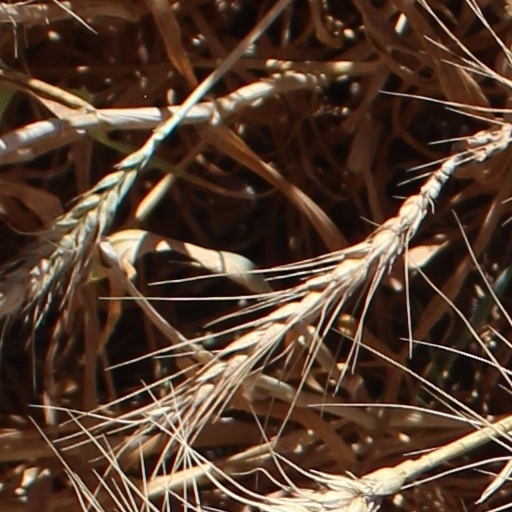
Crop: wheat